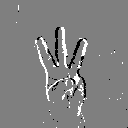
ASL letter: w